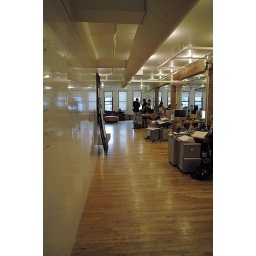
whiteboard wall in office